Capture of Alexandria

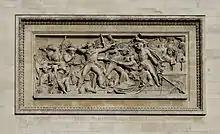
Relief on the Arc de Triomphe depicting the capture

On the night of 2 July 1798, 7,000 French troops landed in Marabout cove at 13 of the city. Without waiting for artillery or cavalry whose swell delayed the landing, Napoleon marched at night on the city at the head of 4,000-5,000 men.